Kurar

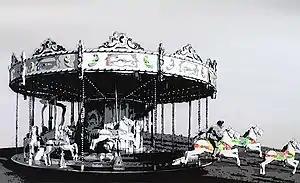
Liberty / 2017

Kurar is a stencil graffiti artist and he belongs to the international street art movement. His techniques include fresco, stencil and collage. He uses contrast, mainly between grey, black and fluorescent colors, to highlight the important ideas and details in his works